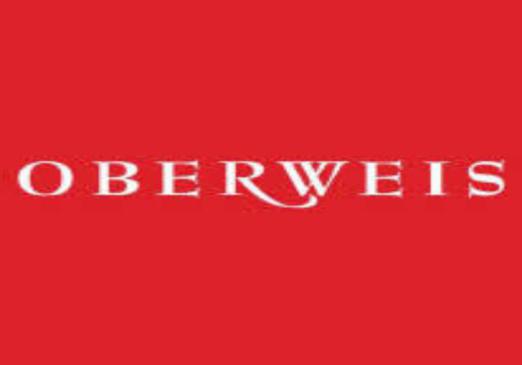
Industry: Food